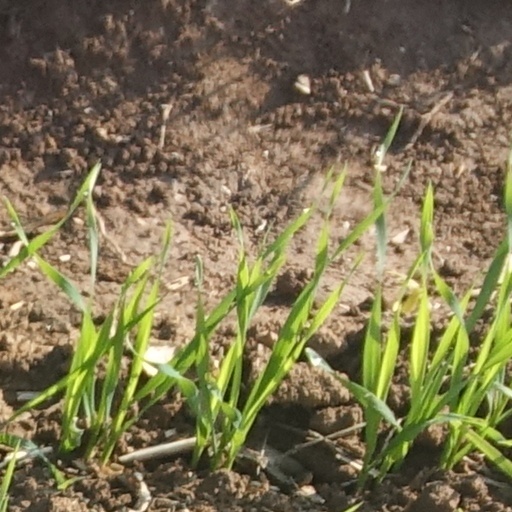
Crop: wheat